Anthropoid ceramic coffins

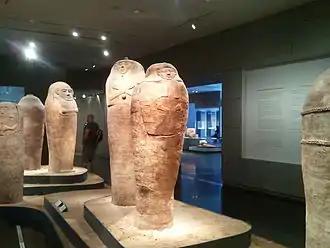
Anthropoid Clay Coffins.

The anthropoid clay coffins are generally believed to have been a product of the First Dynasty in Egypt that were gradually disseminated to other regions and peoples. They were one of several forms of burial utilized by Sumerians at Ur and the Egyptians. There is some disagreement about the social and economic associations of this form of burial among scholars.